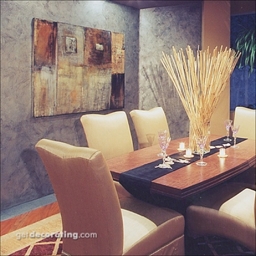
Room type: dining_room